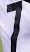
Number: 7